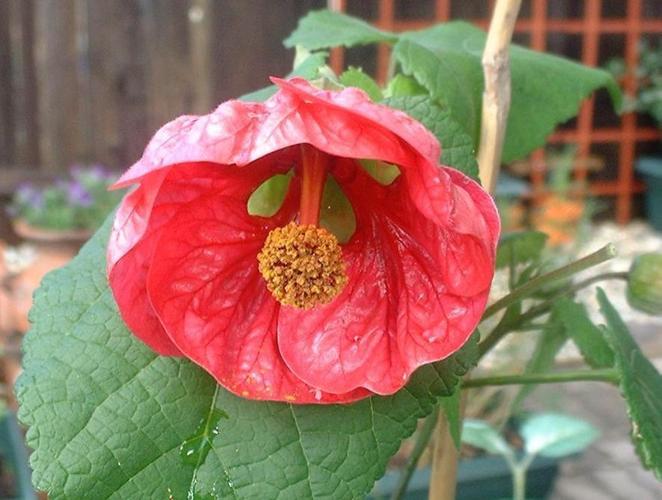
Label: mallow